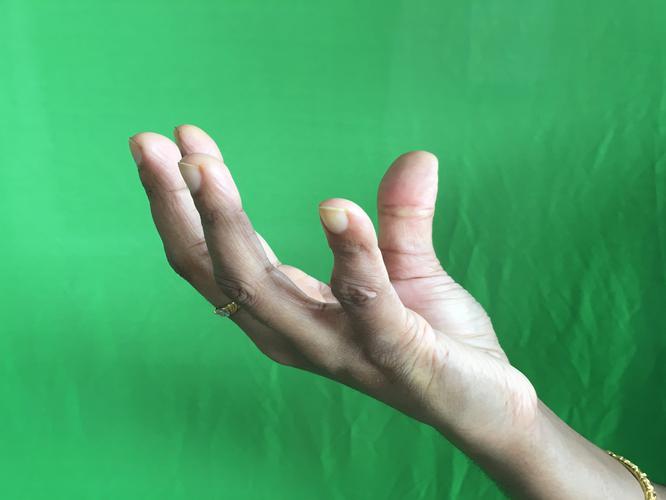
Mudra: Padmakosha
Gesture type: single_hand